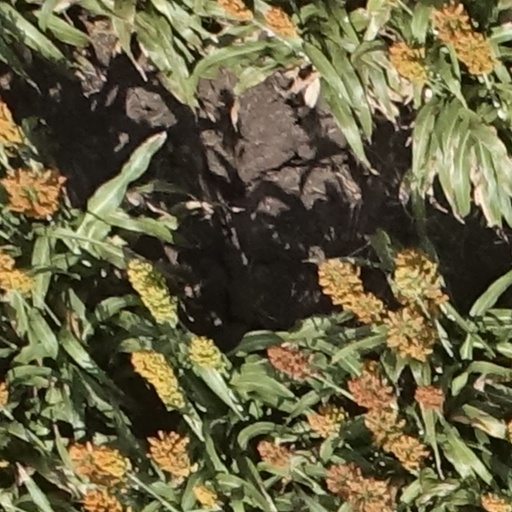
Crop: sorghum